Le Quart Livre

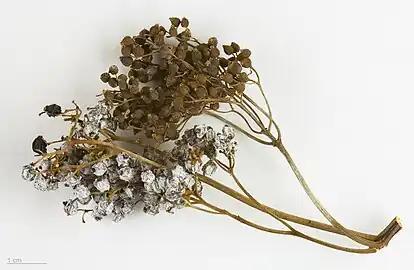
On Messire Gaster's island, referring to Pythagorean symbols, the narrator evokes the allegorical dimension of the elder tree, which is said to be of better quality for making flutes in countries where the rooster does not crow. This allegory would mean that studious people are invited to abandon vulgar, immediate music in favor of celestial, less accessible music.

As they traverse the islands of Tohu and Bohu, the protagonists become aware of the demise of the colossal Bringuenarilles. Having exhausted his supply of windmills—his customary sustenance—the giant fell ill after ingesting frying pans and cauldrons. He ultimately succumbed to the recommended treatment proposed by the physicians. "A wedge of fresh butter from the mouth of a hot oven." This character is derived from The Disciple of Pantagruel, an anonymous text published in 1538 that draws upon the Pantagruelian saga and folkloric motifs. A series of unusual deaths is referenced in this passage, including that of Aeschylus, who is said to have perished from a tortoiseshell dropped by an eagle; a man who was ashamed to release gas in front of Emperor Claudius; and Philomenes and Zeuxis, who died laughing. Bringuenarilles' death, initially inconsequential and absurd like those that follow, serves to illustrate that the end of life is a trivial epiphenomenon in the grand scheme of things.